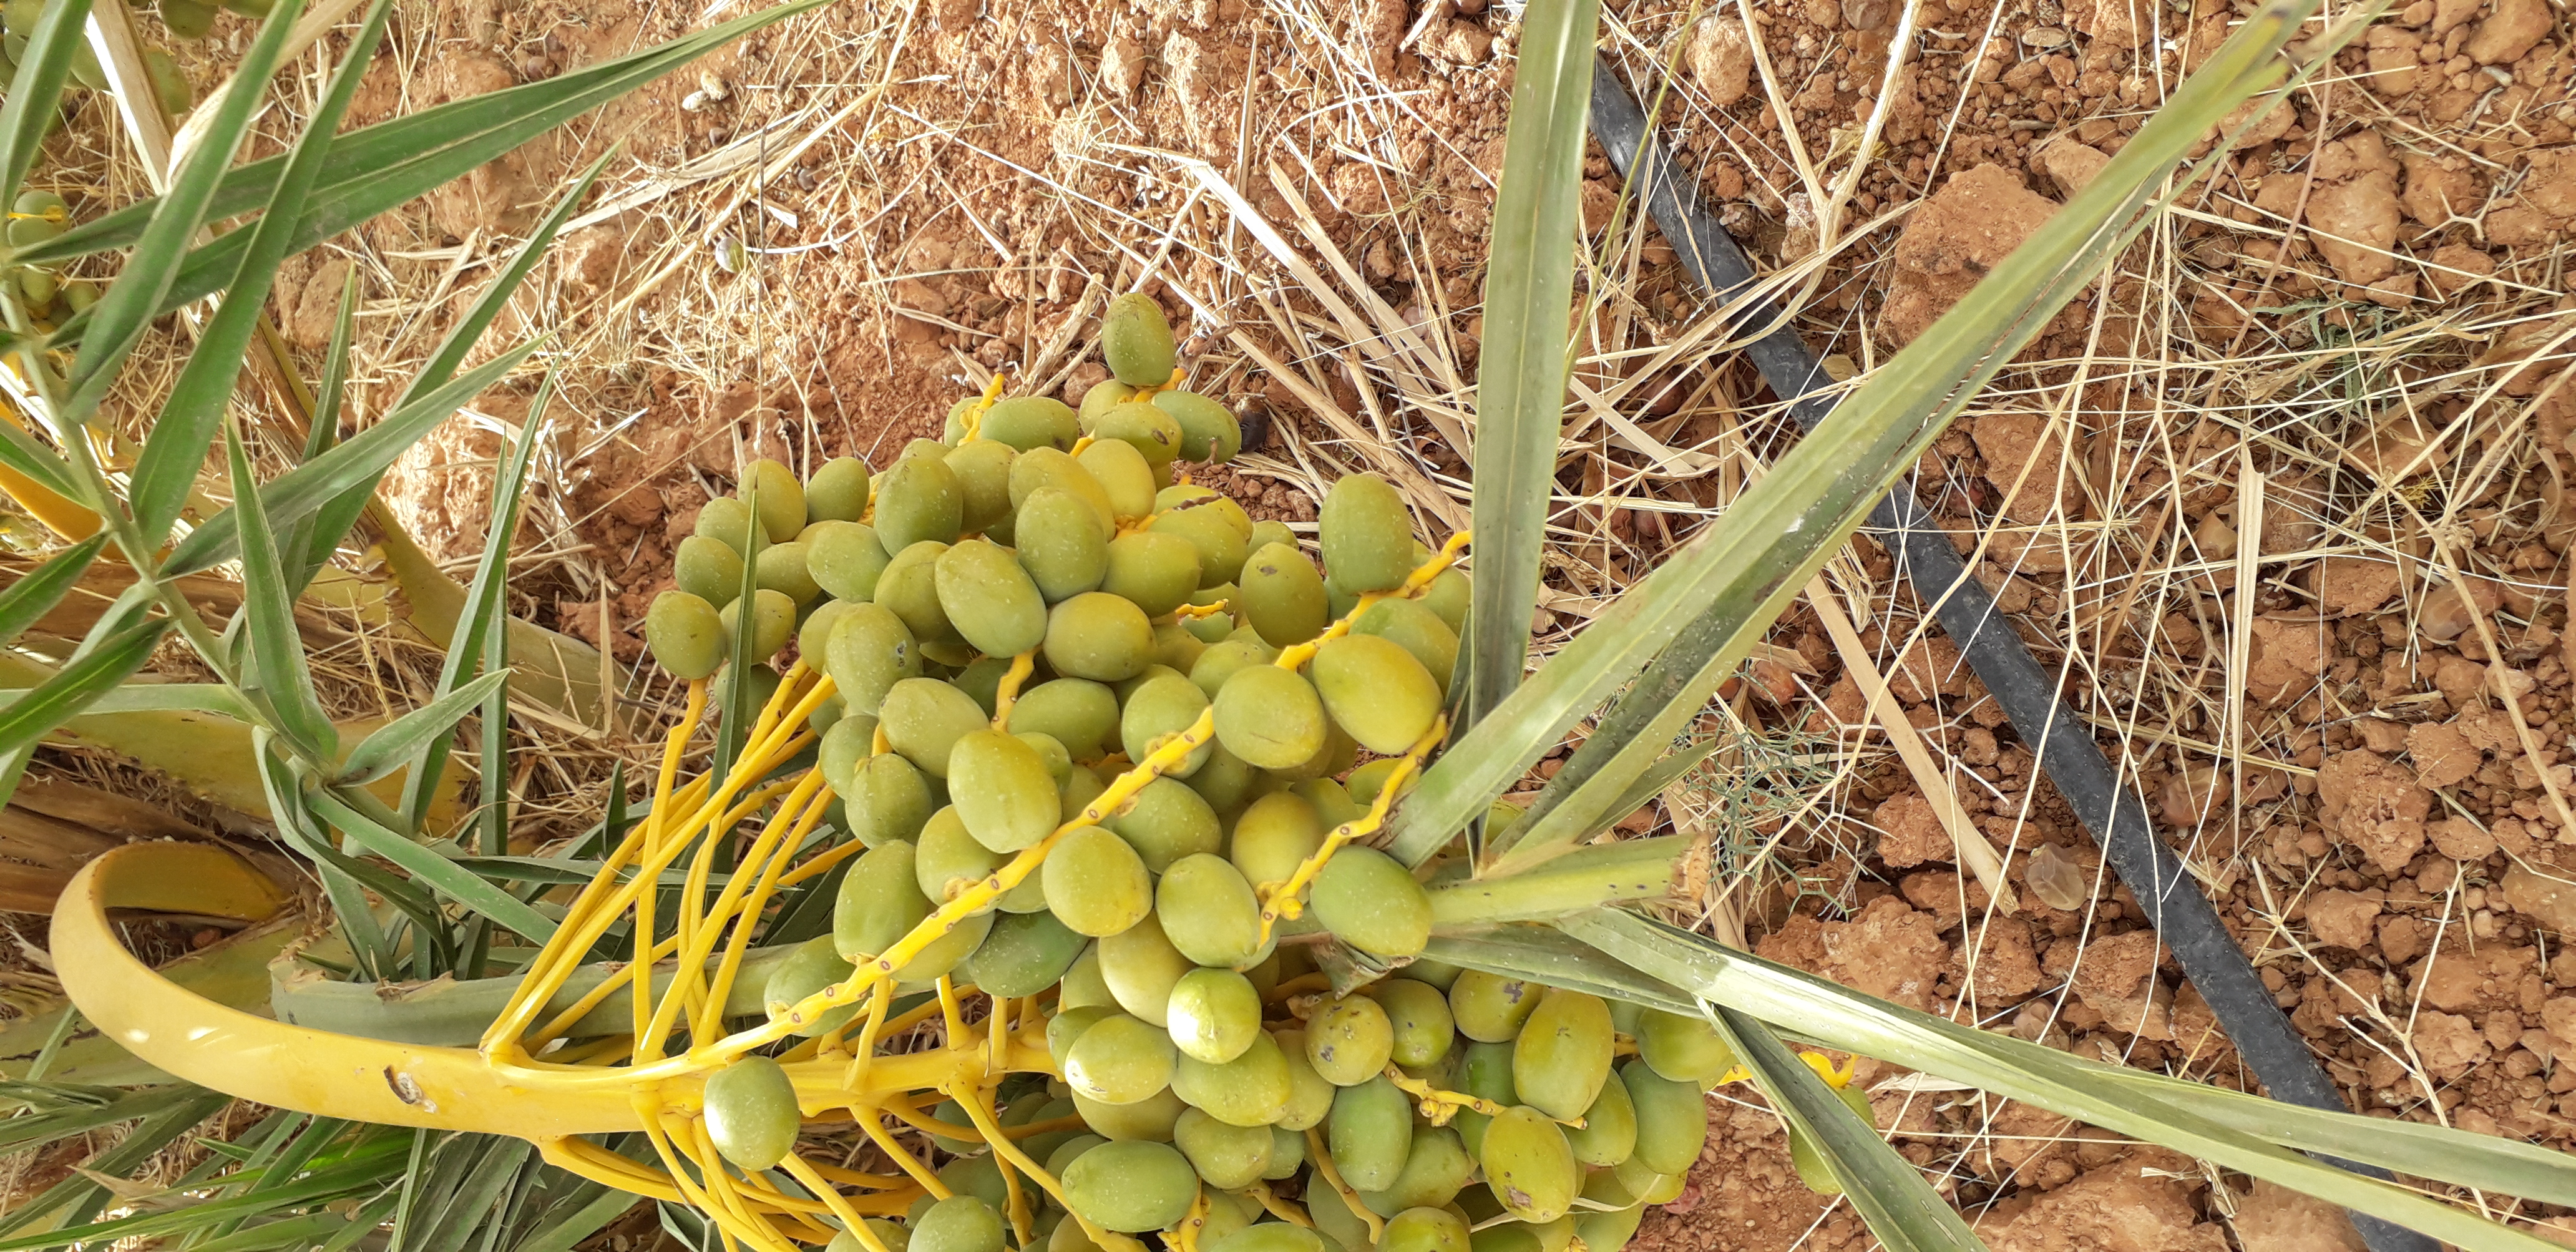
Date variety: kholt